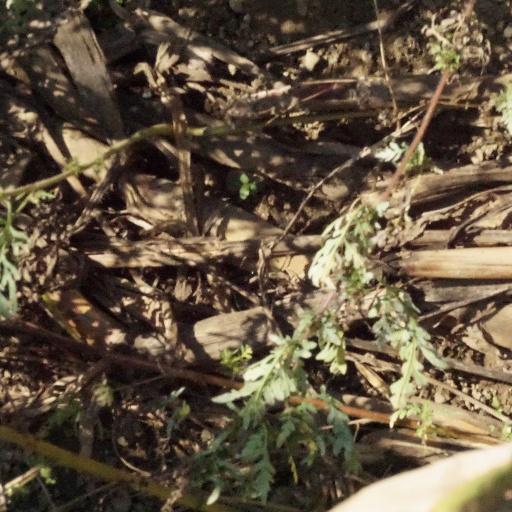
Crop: maize; corn